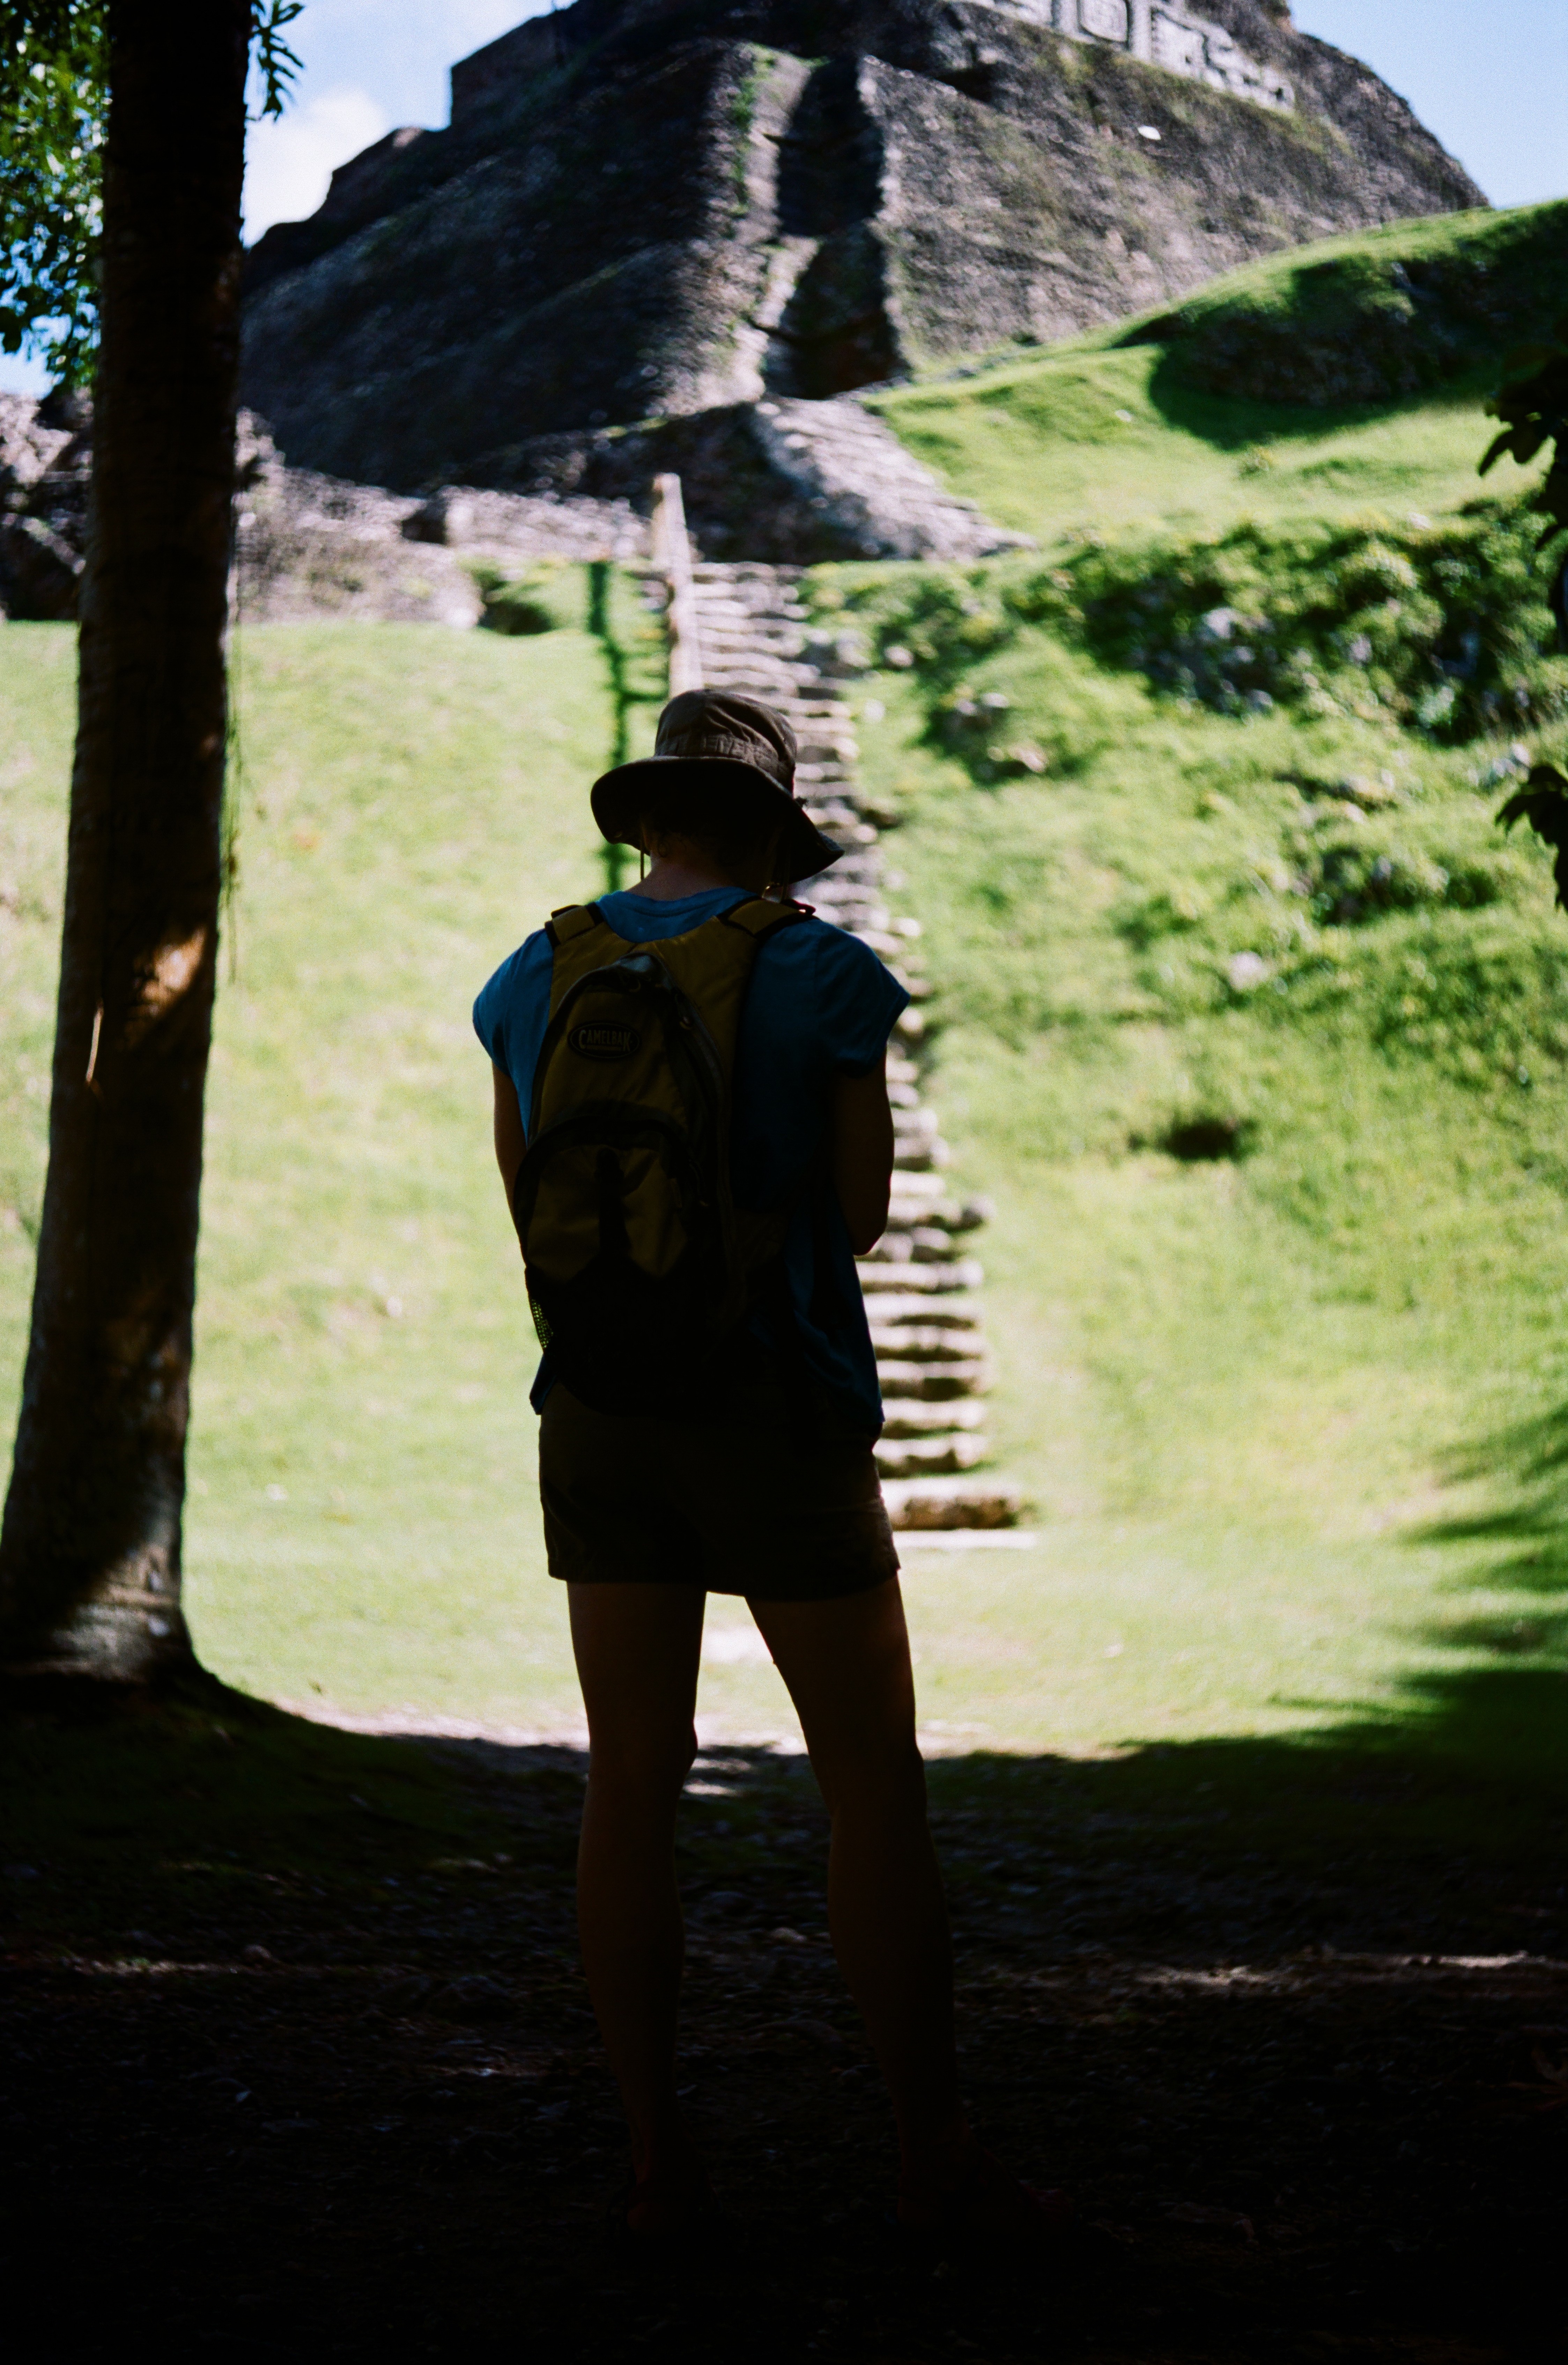
walking, image